Danger on the Air

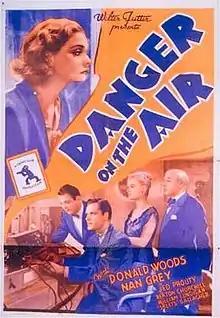

Danger on the Air is a 1938 American mystery film directed by Otis Garrett. The film was based on the novel "Death Catches Up with Mr. Kluck" by author Xanthippe.